Freddy Rodriguez (actor)

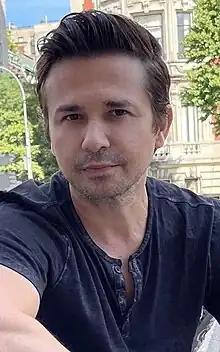
Rodriguez in 2021

Freddy Rodriguez (born January 17, 1975) is an American actor. He had starring roles as Federico Diaz on "Six Feet Under" (2001–2005) and Benny Colon in "Bull" (2016–2021), as well as a recurring role as Gio on "Ugly Betty" (2007–2010). He also starred in the Robert Rodriguez (to whom he bears no relation) film "Planet Terror" (2007). In addition to an Emmy nomination for "Six Feet Under", he received two SAG Awards and four Imagen Awards for his work.